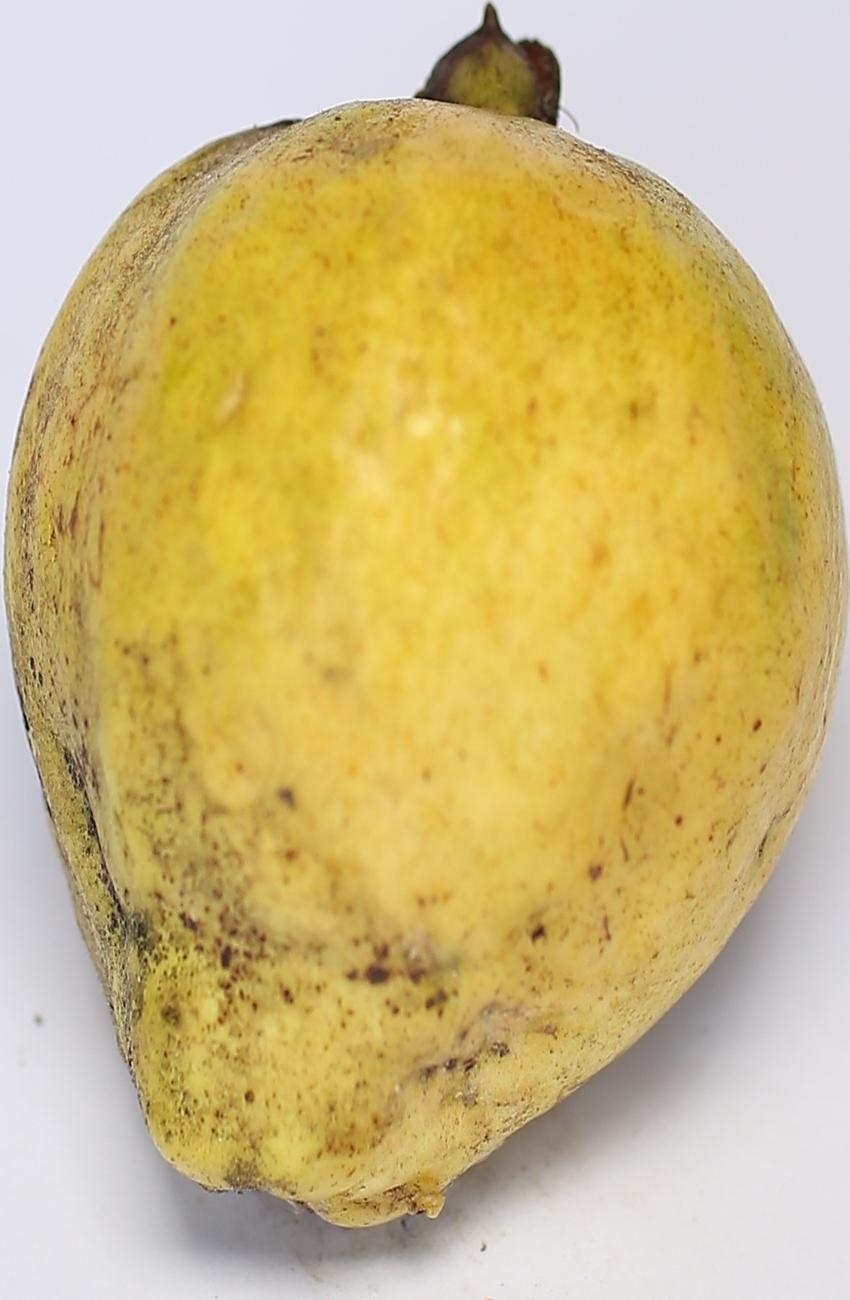
Maturity: ripe
Variety: riyali